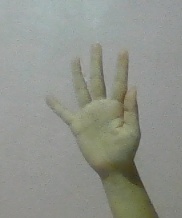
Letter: sheen